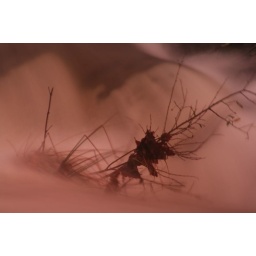
A plant in the middle of a waterfall, as the water rushes by.